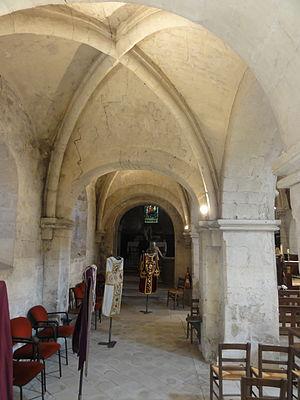
Bas-côté nord, 5e travée, vue vers l'est.
L'église Saint-Pierre est une église catholique paroissiale située à Béthisy-Saint-Pierre, en France. C'est un édifice vaste et complexe de style essentiellement roman tardif et gothique primitif, dont les parties orientales ont été plusieurs fois remaniées. À la dernière période romane appartiennent la nef, les bas-côtés, la plus grande partie du chœur et la chapelle latérale sud transformée en sacristie. Les bas-côtés et les grandes arcades de la nef sont les parties les parties les plus anciennes restées authentiques. Ici se rencontrent des tendances archaïques et innovateurs, avec d'une part, des piliers carrés et des arcades en plein cintre, sans le moindre chapiteau, et d'autre part, des voûtes d'ogives d'école lombarde. Aucune autre église du Valois possède des bas-côtés comparables. La nef a été très lourdement restaurée à la fin du XIXᵉ siècle, soit avant le classement au monuments historiques par arrêté du 7 mai 1913, dont elle a été exclue. Les parties hautes ont donc été dénaturées, mais le plan et l'élévation d'origine sont néanmoins conservés.